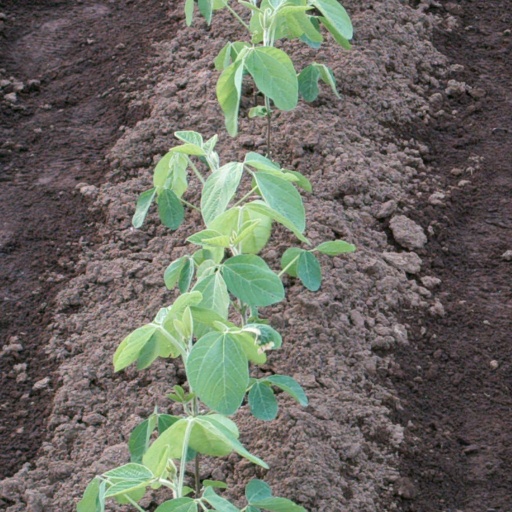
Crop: soybean